Toda (song)

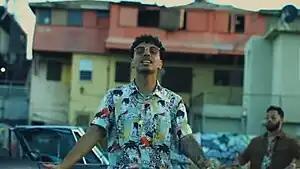
A screenshot from the music video, depicting Alejandro singing in the street.

Elias Leight from "Rolling Stone" credited "Toda (Remix)" as the "definitive Spanish-language R&B hit" of the year, labeling it "a sort of R&B counterpart" to "Te Boté", while noting "the careful doses of melisma in Rose's first verse, the smartly arranged backing vocals in Tavárez's hook, [and] the sky-high cry Alejandro lets out before passing the baton to Cazzu".